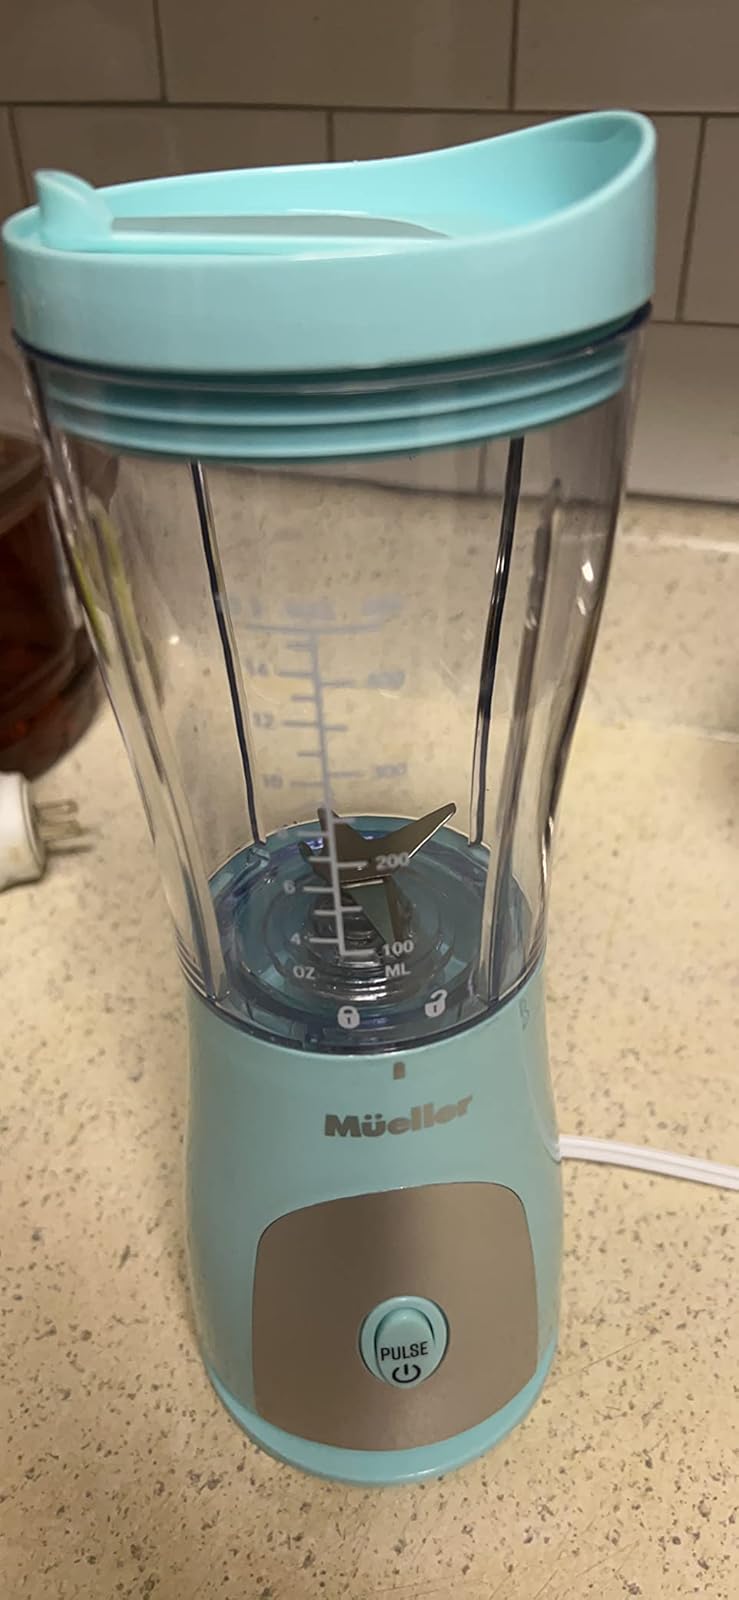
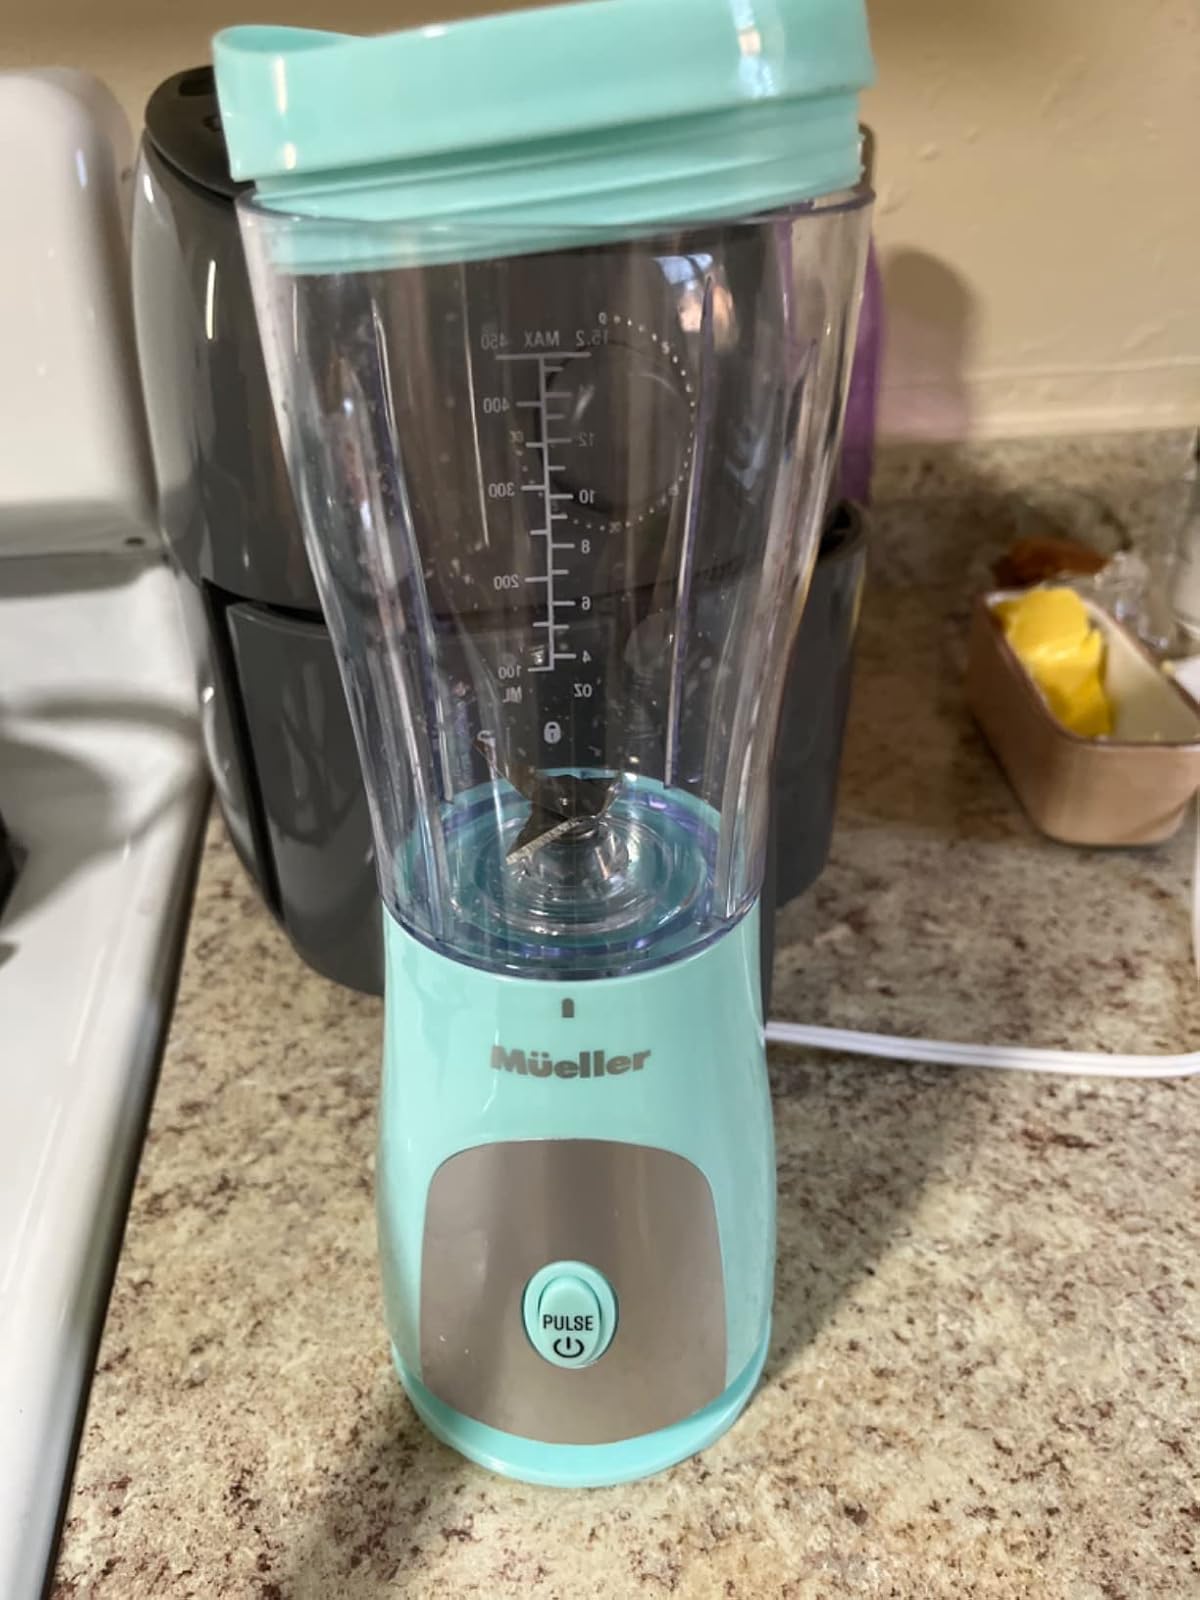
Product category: items_blender
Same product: yes